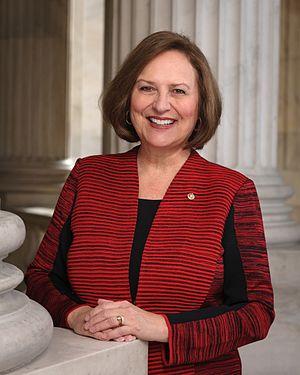
Debra Fischer, dite Deb Fischer, née Strobel le 1ᵉʳ mars 1951 à Lincoln, est une femme politique américaine, membre du Parti républicain et sénatrice du Nebraska au Congrès des États-Unis depuis 2013. Elle siège auparavant à la législature du Nebraska à partir de 2005.